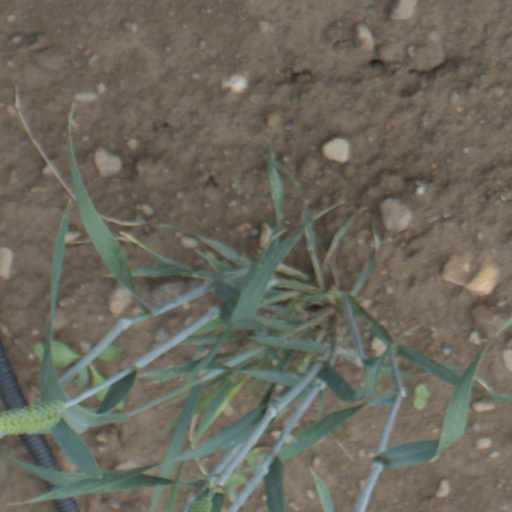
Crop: wheat